Malliswari (2004 film)

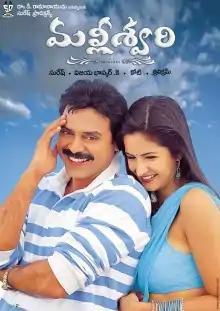
Film poster

Malliswari is a 2004 Indian Telugu-language romantic comedy film directed by K. Vijaya Bhaskar and produced by D. Suresh Babu under Suresh Productions. The script was co-written by Vijaya Bhaskar and Trivikram Srinivas. It stars Venkatesh and Katrina Kaif (in the titular role, marking her Telugu debut), with music composed by Koti. The film follows Malliswari, a young heiress on the run from her scheming relatives, who finds an unlikely protector in a desperate bachelor, Prasad.